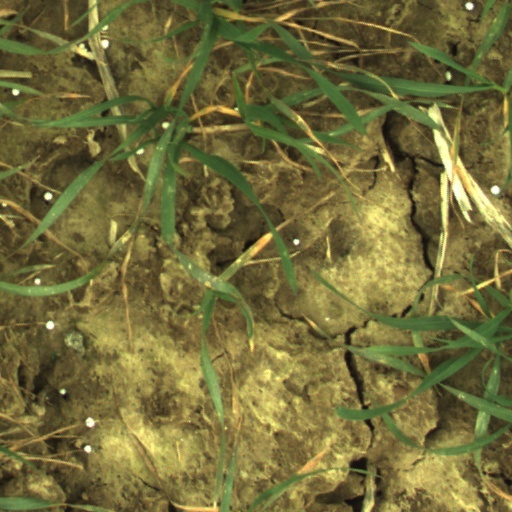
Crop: wheat